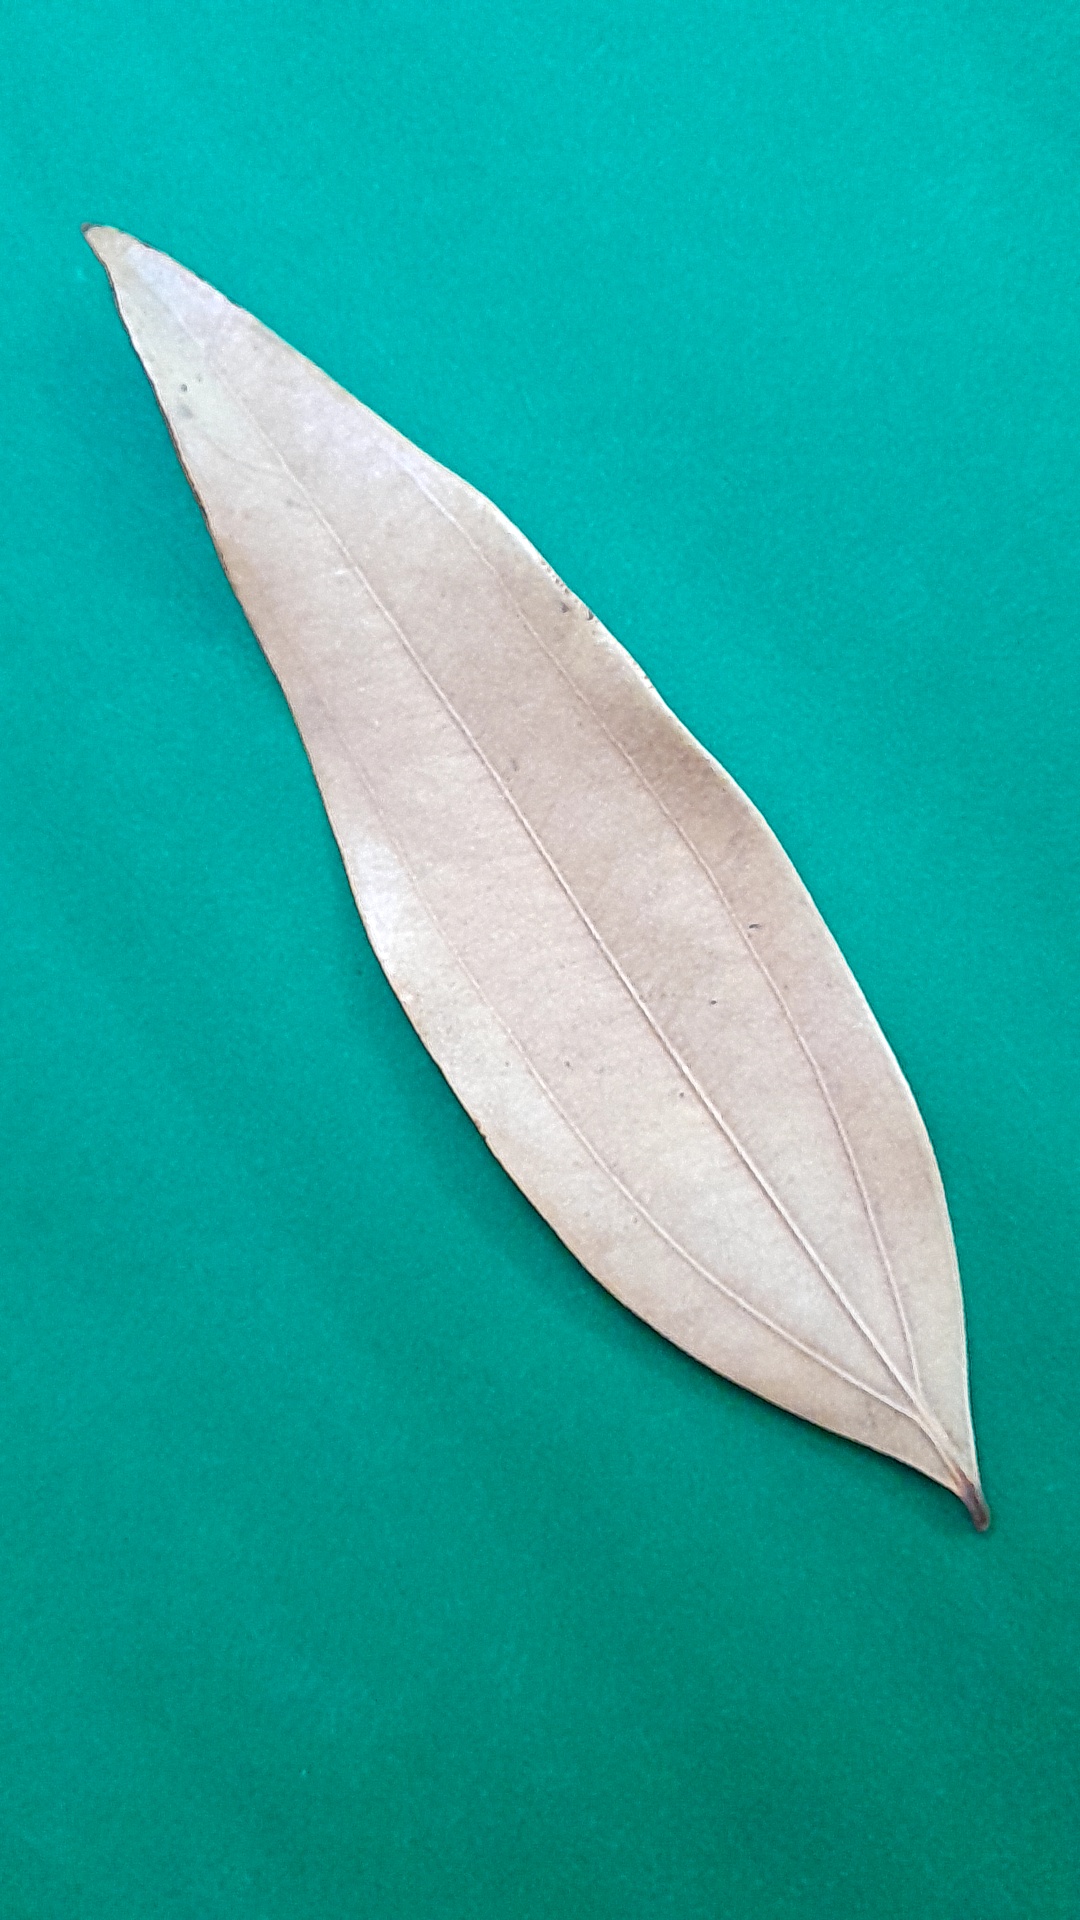
Label: Dry Leaf